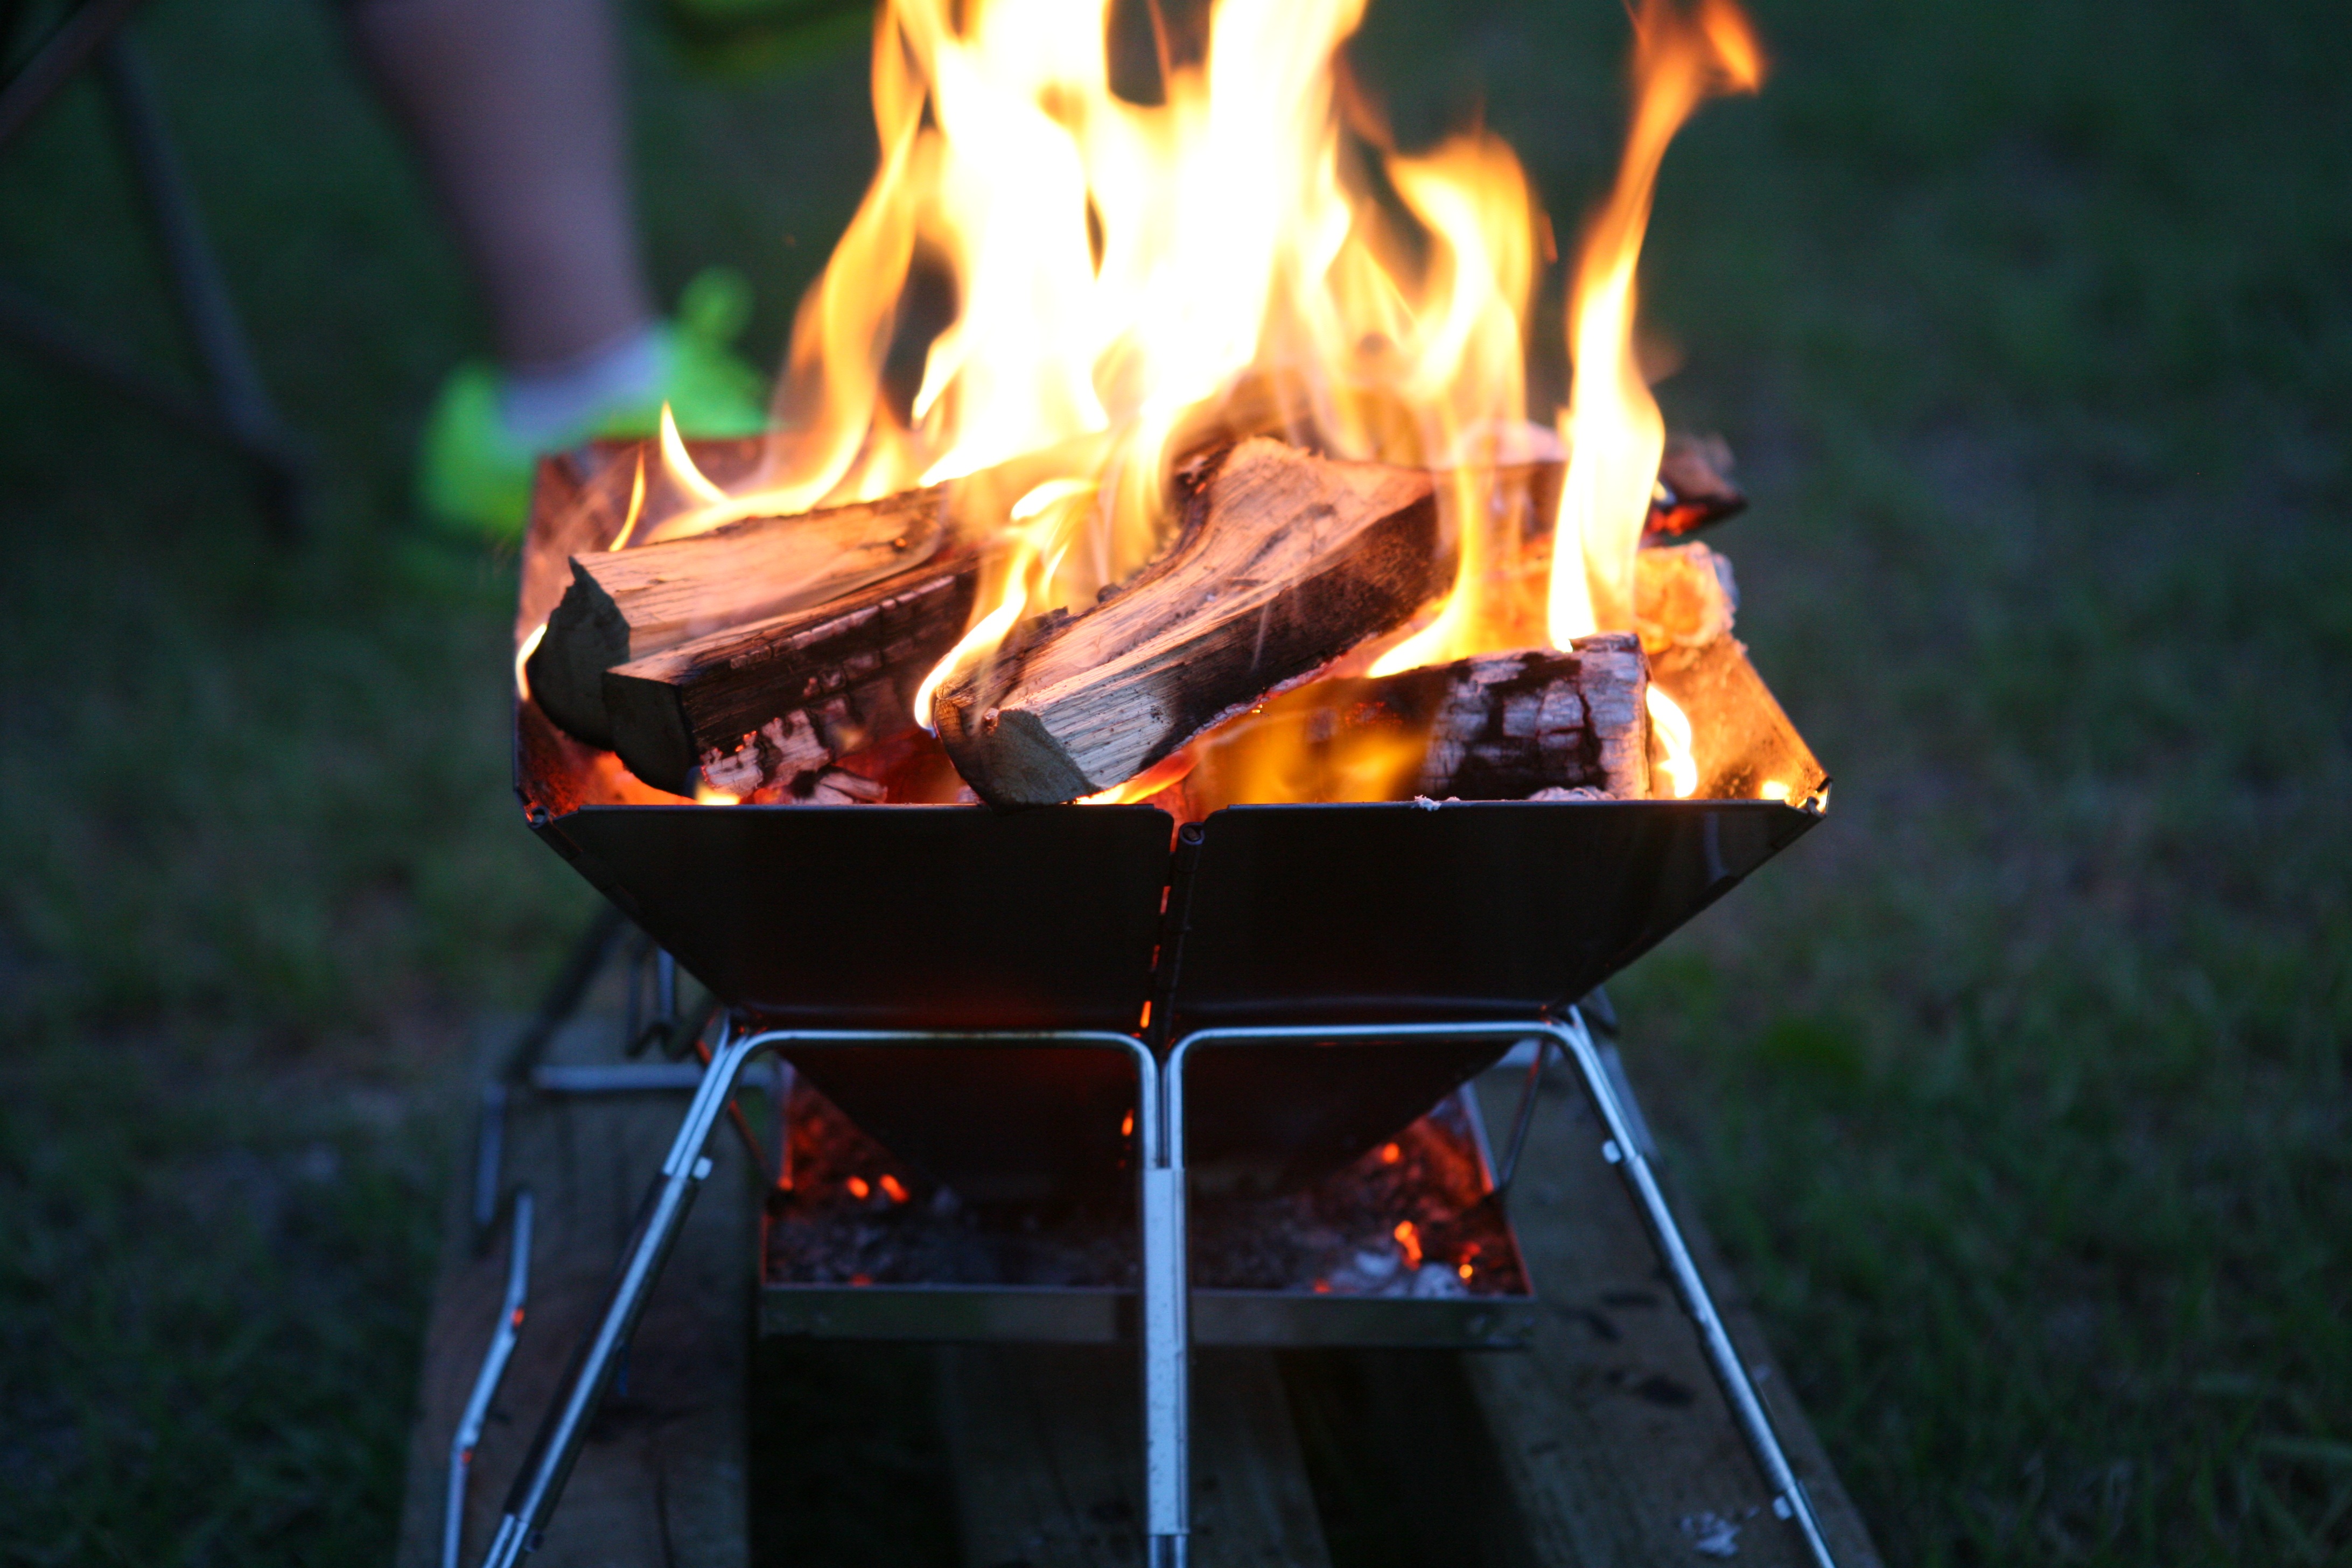
food, flame, fire, camping, campfire, meat, barbecue, cuisine, bonfire, grilling, barbecue grill, outdoor grill